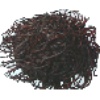
Label: rambutan